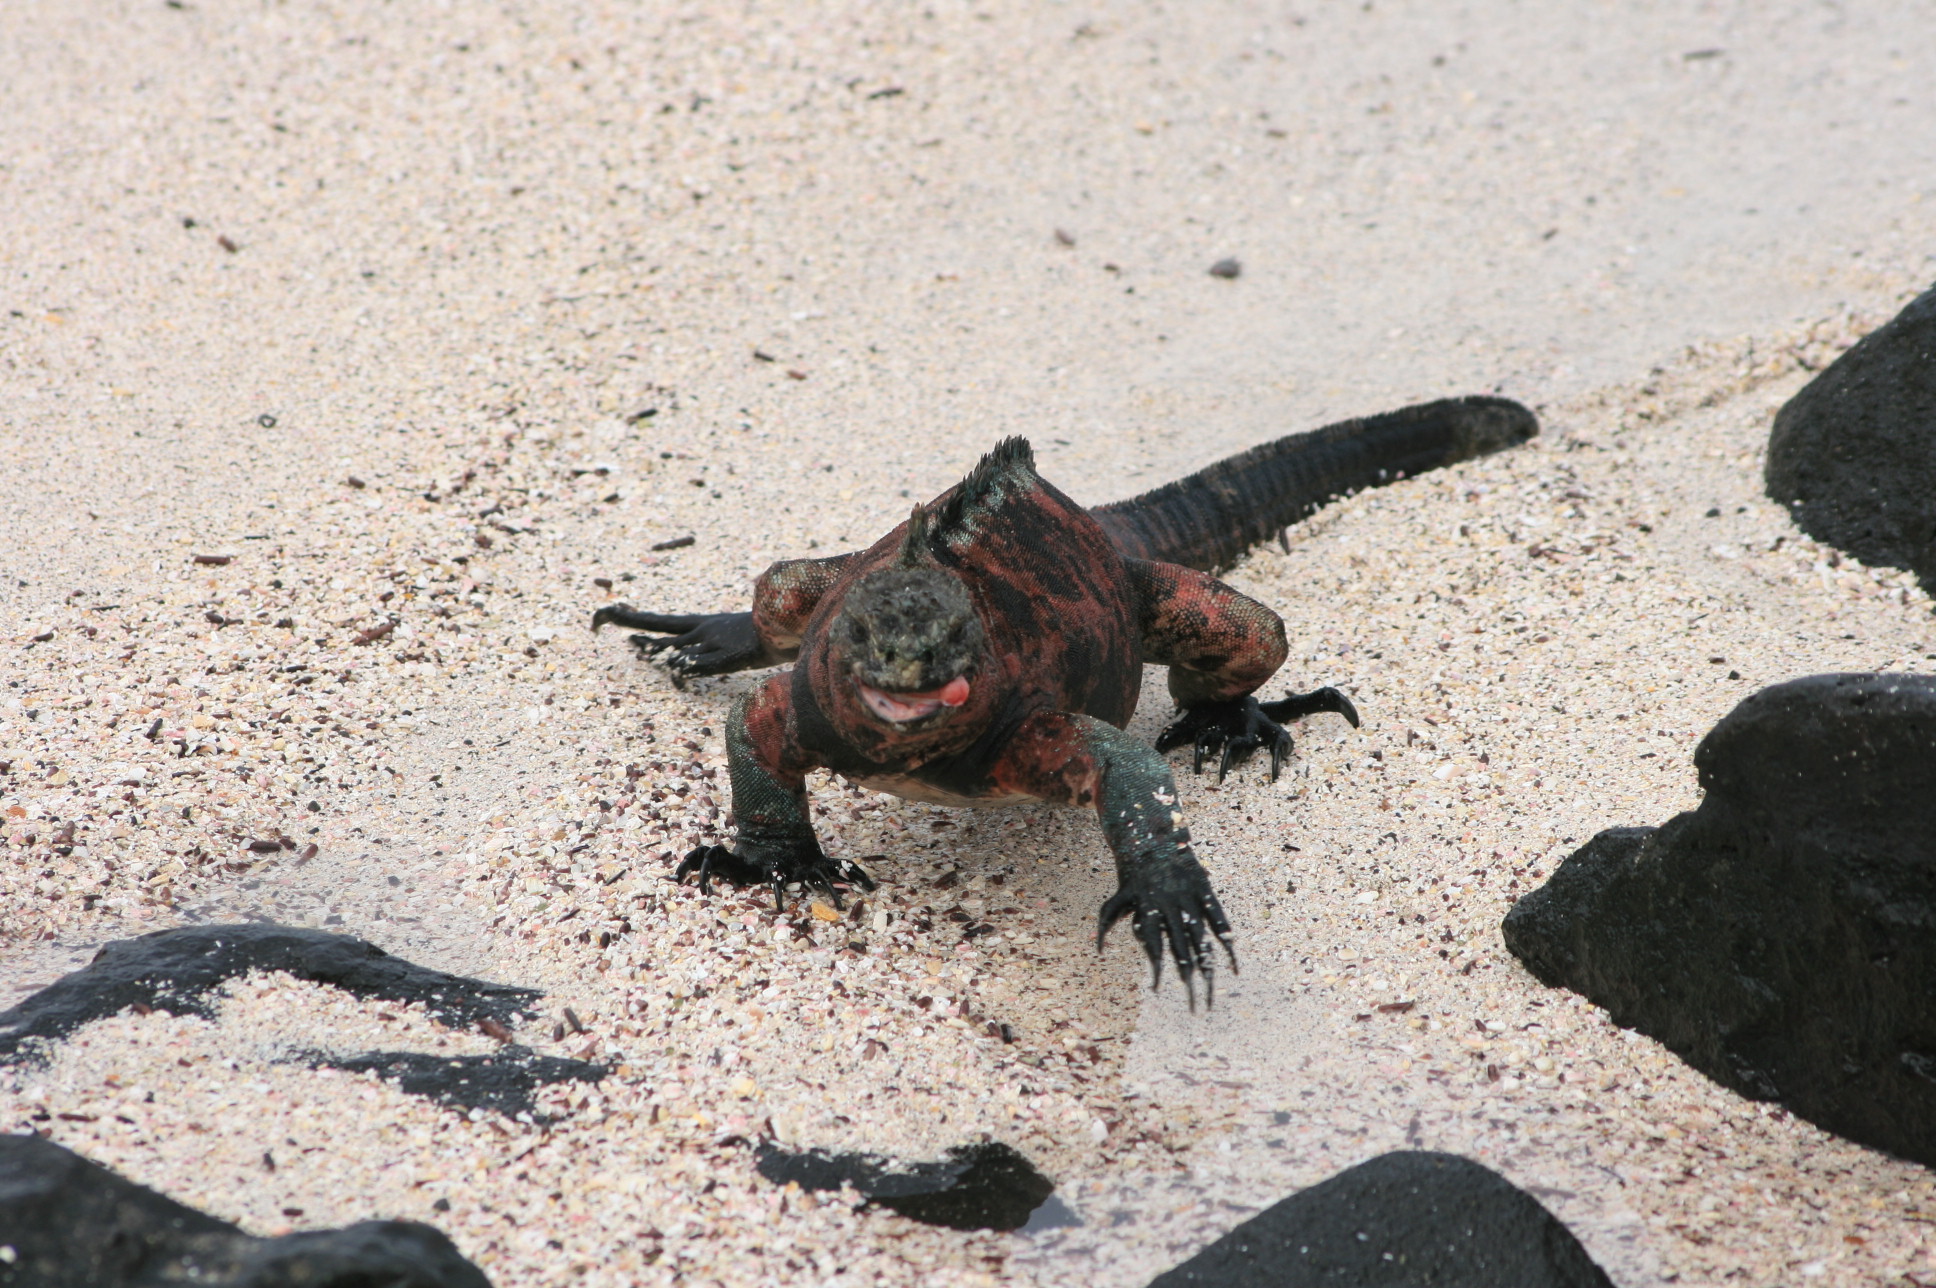
galapagos, reptile, terrestrial animal, marine iguana, turtle, adaptation, common snapping turtle, soil, claw, tortoise, scaled reptile